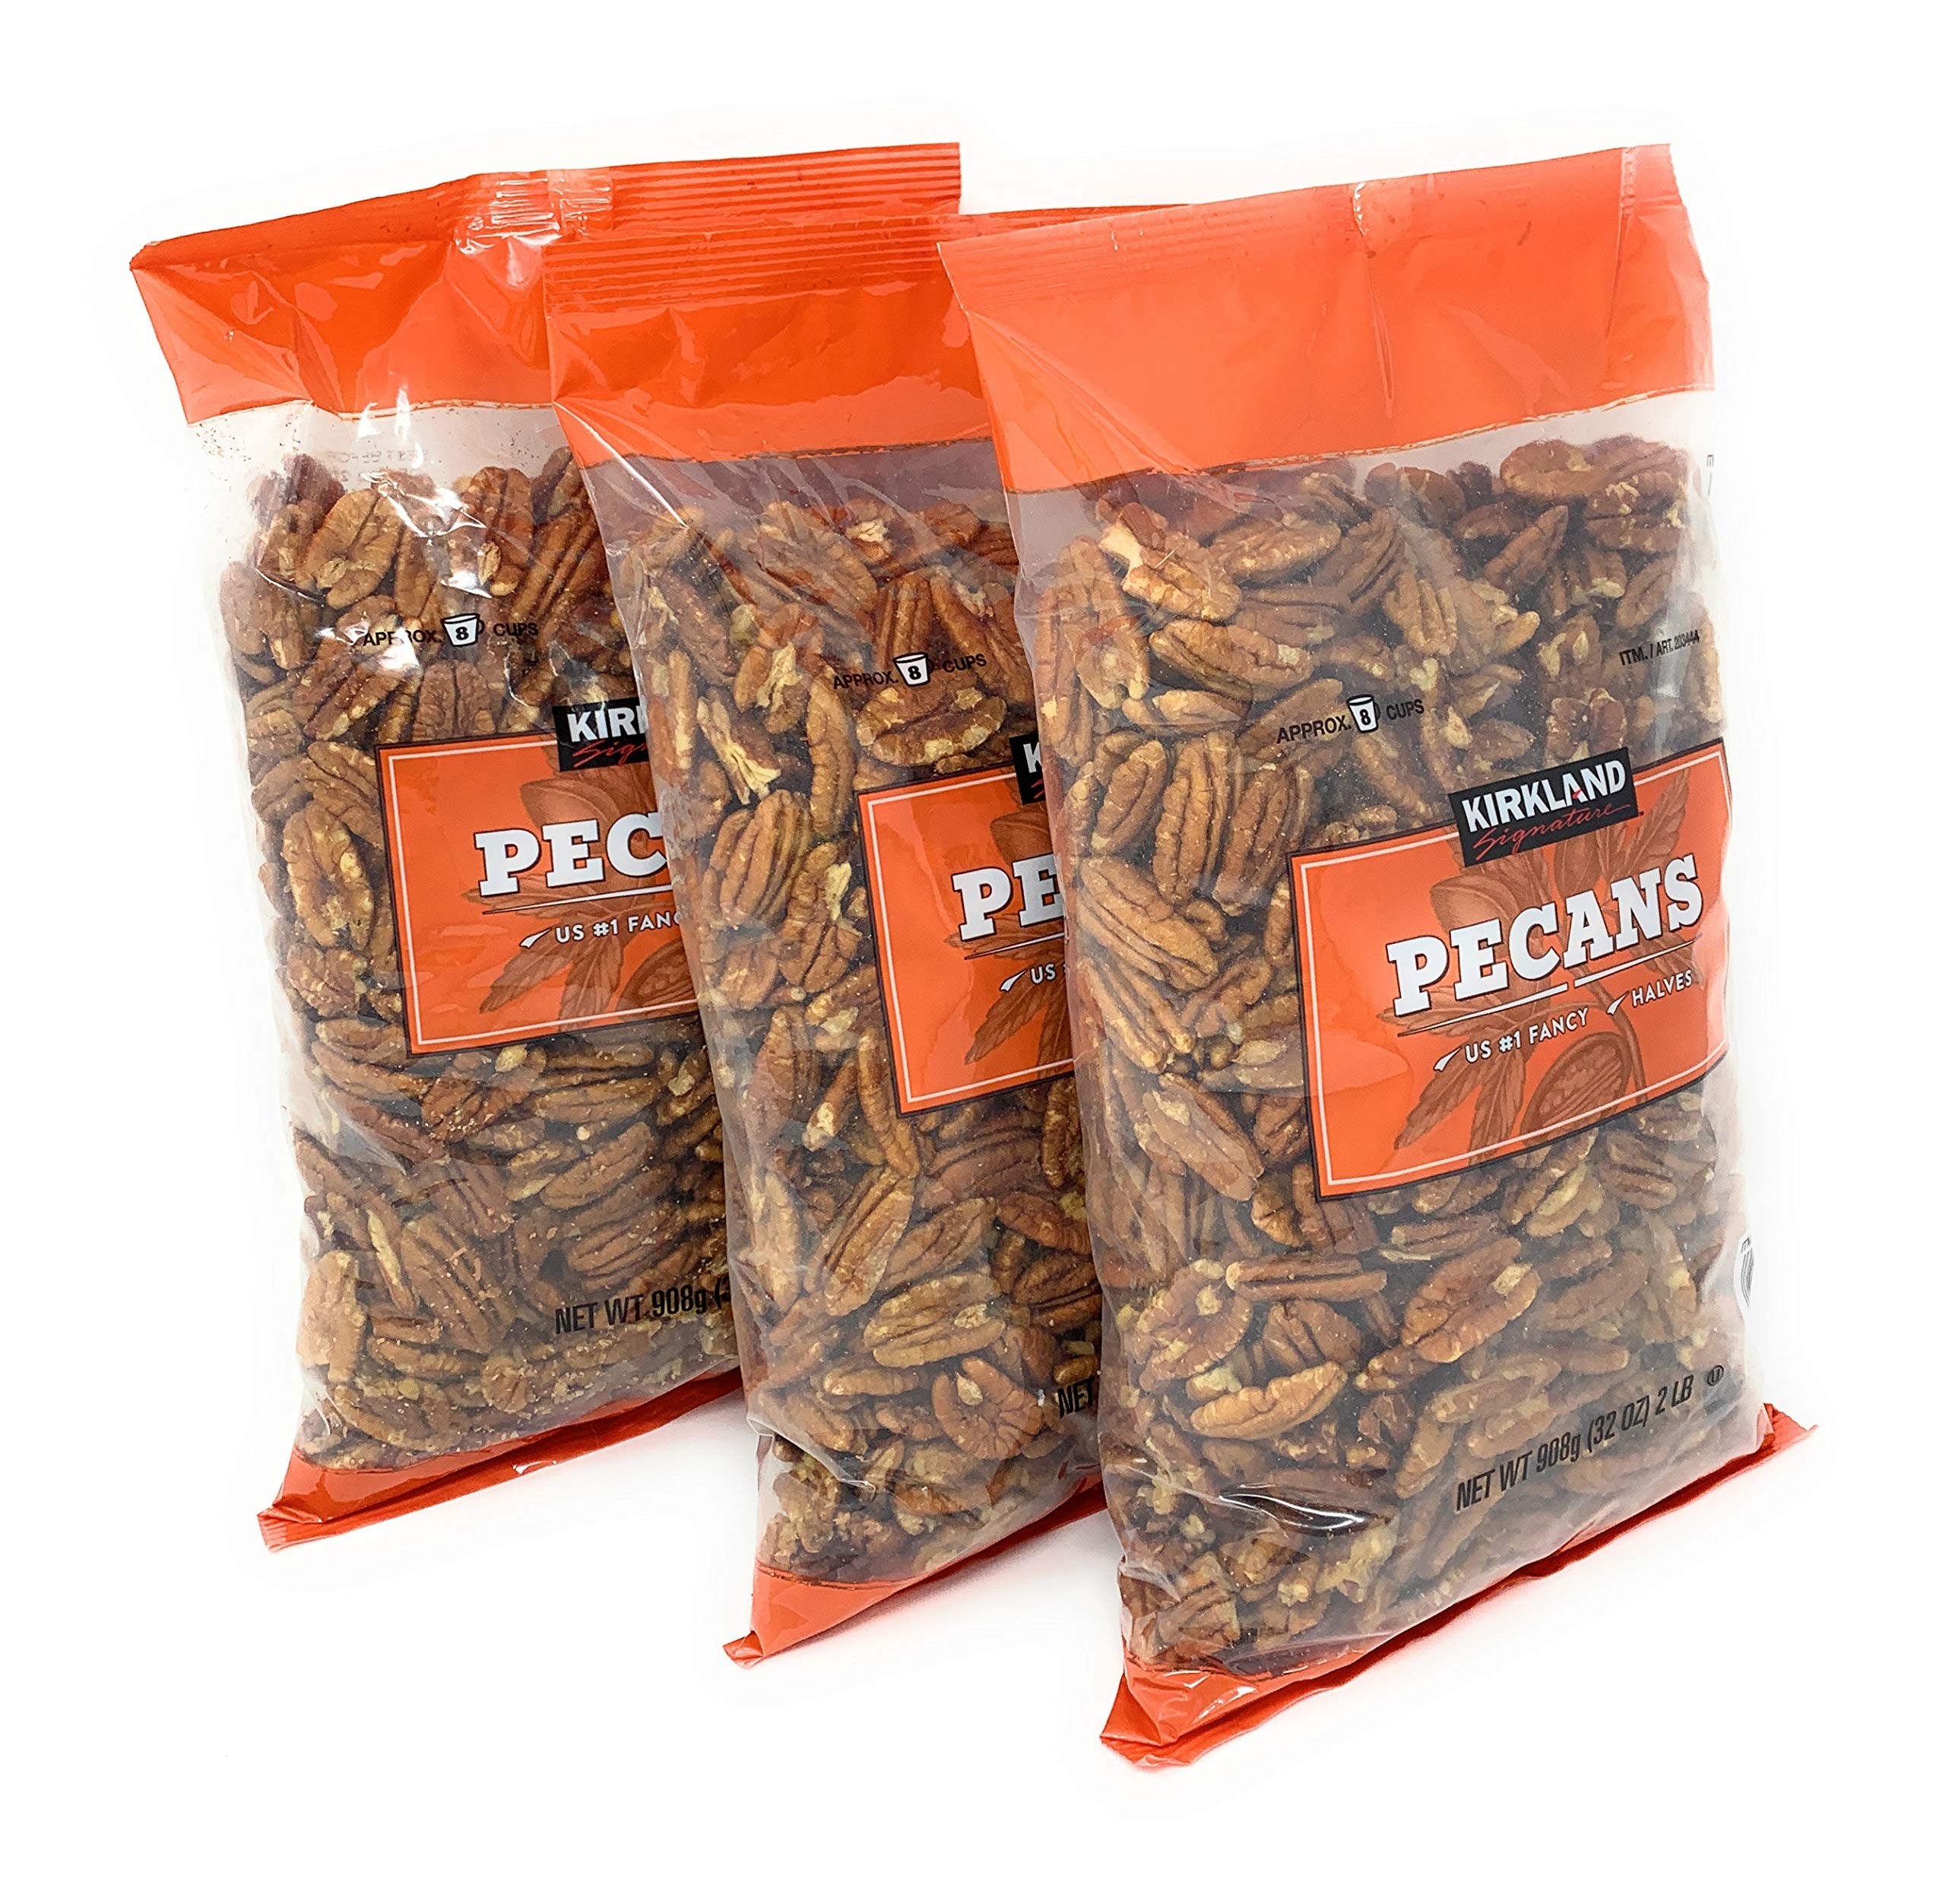
Item Name: Kirkland Signature Pecan Halves, 2 Pound (3 Pack)
Value: 32.0
Unit: Ounce

Price: 43